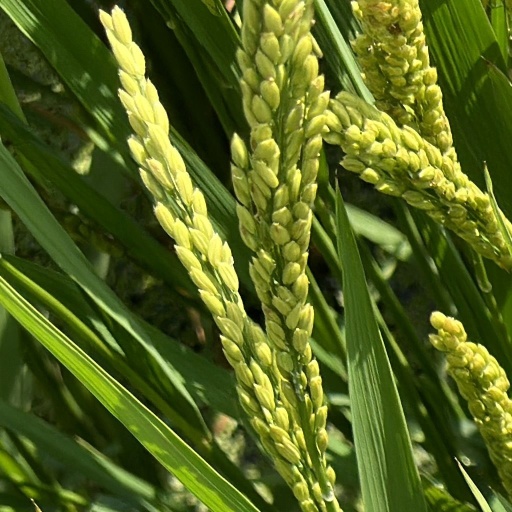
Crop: rice